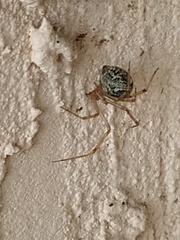
Species: Parasteatoda_tepidariorum